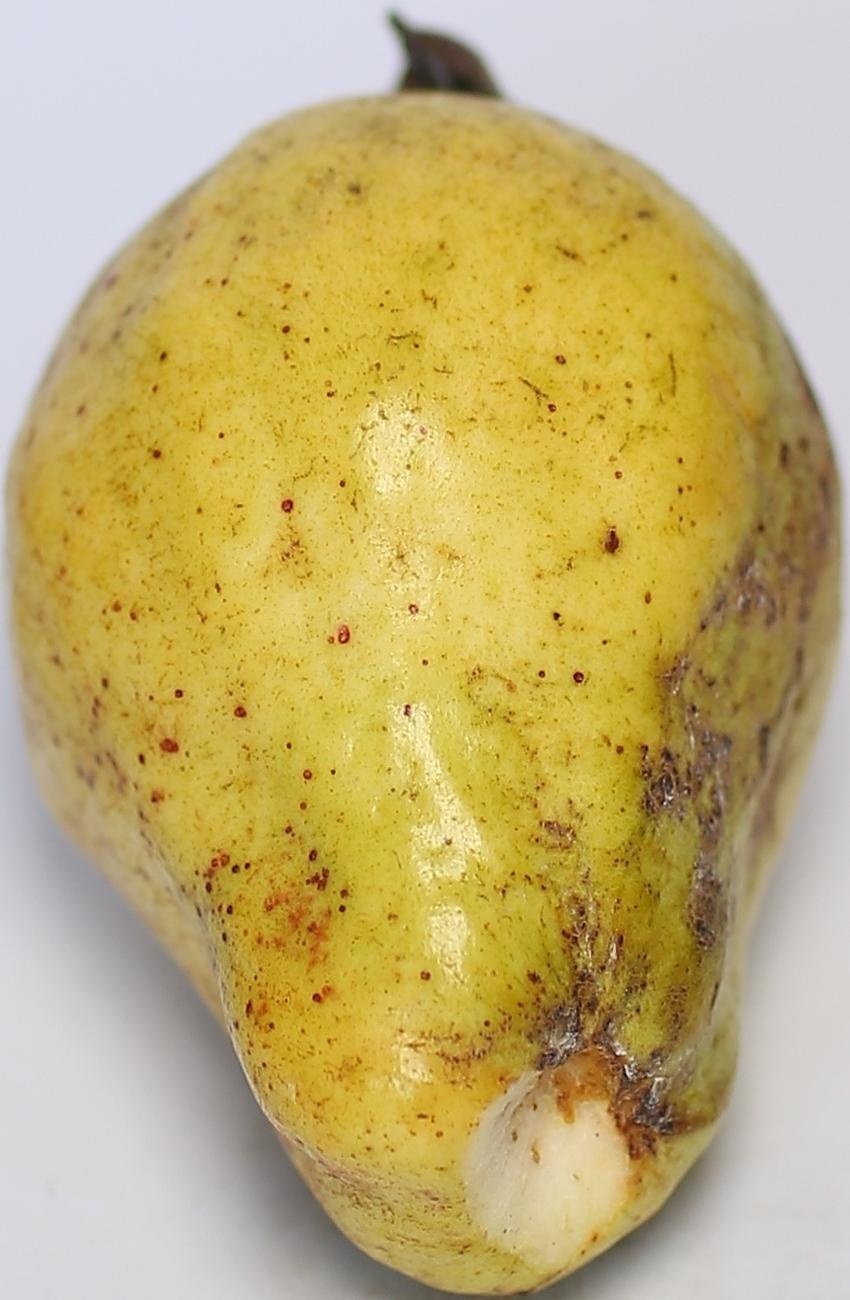
Maturity: ripe
Variety: local-sindhi